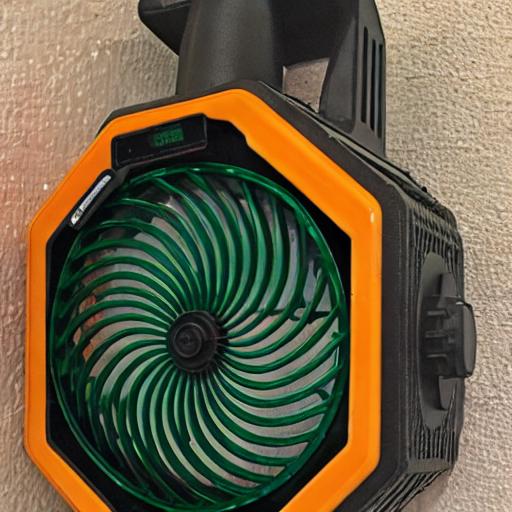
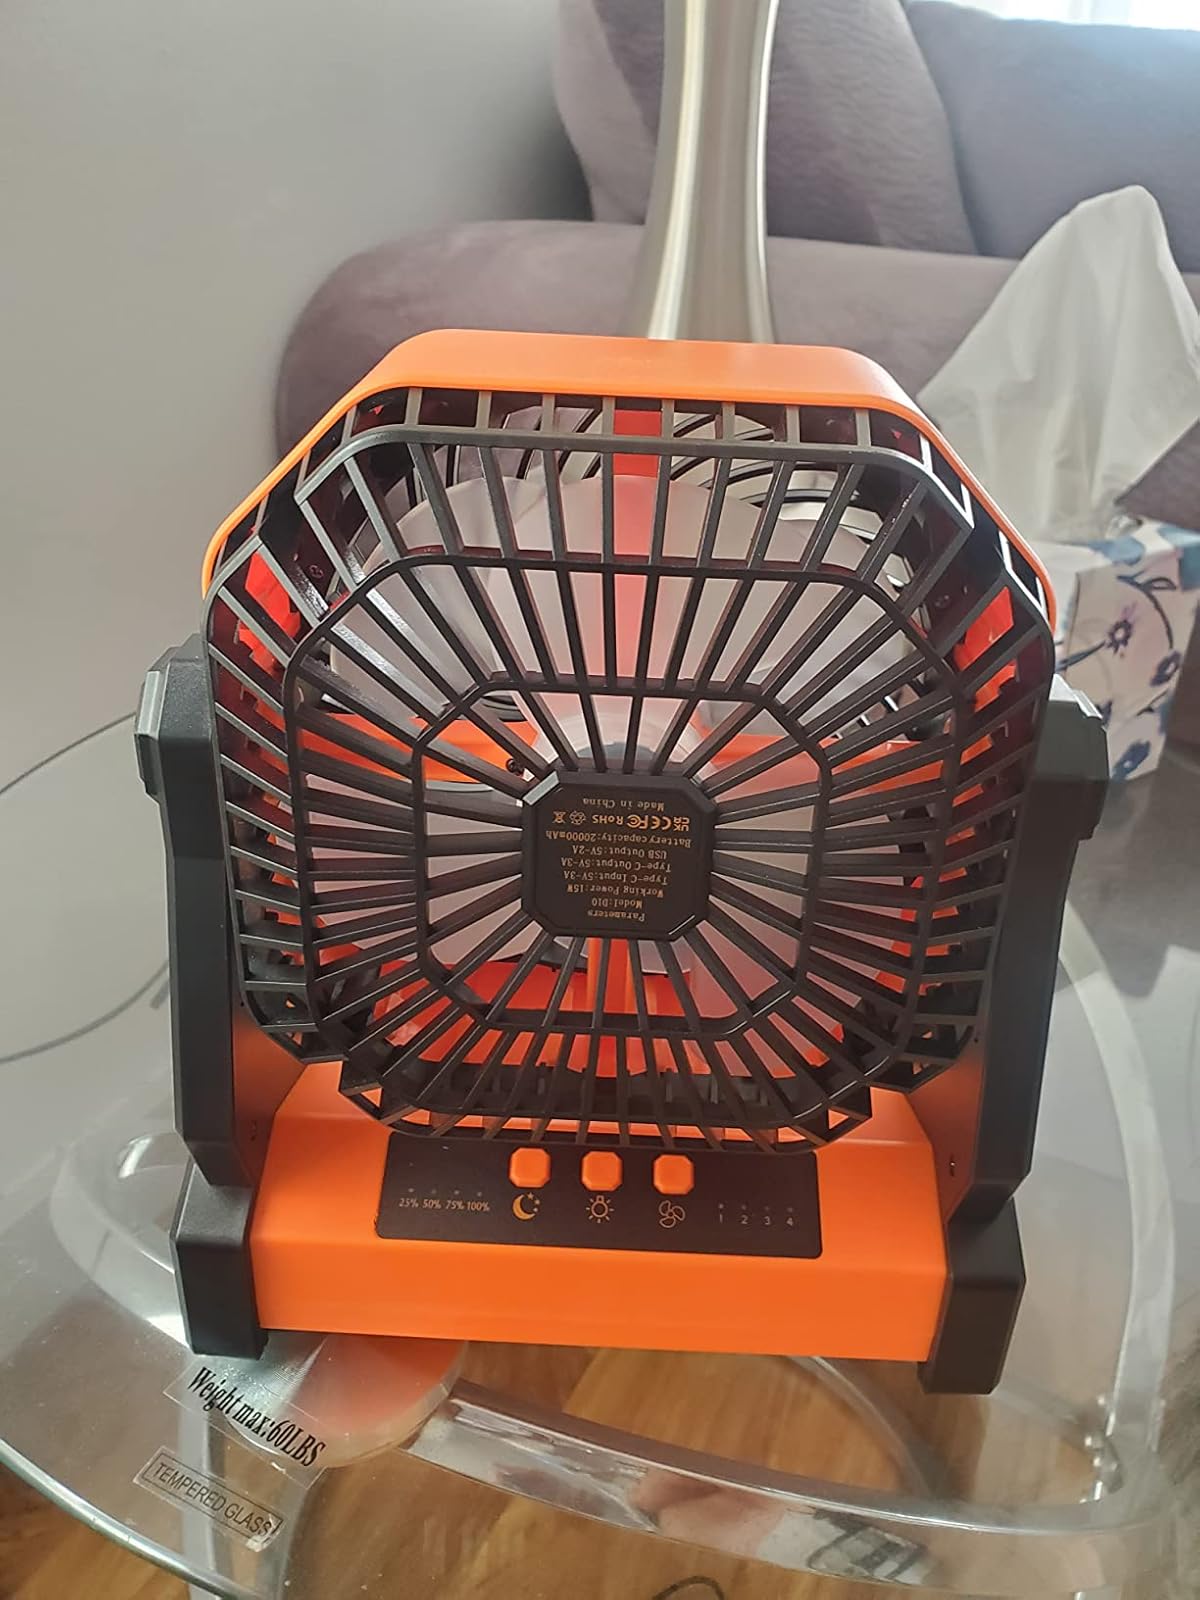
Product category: lantern
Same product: no